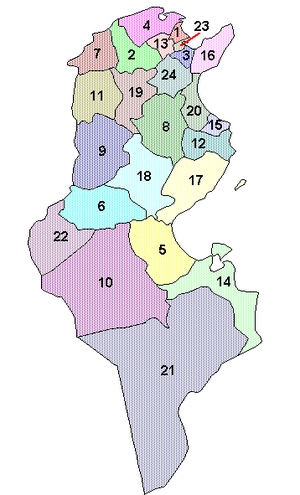
Tunesien / Politik og administration
Nummereret kort over provinserne i Tunisien.
Tunesien, officielt Republikken Tunesien er et land i Maghreb-regionen Nordafrika. Det har et samlet areal på 163.610 km². Landet grænser op til Algeriet i vest og sydvest, Libyen i sydøst, og Middelhavet i nord og øst. Tunesiens indbyggertal er ca. 11,4 millioner. Dets navn er afledt af hovedstaden Tunis, der ligger ved Middelhavet.